My Beautiful Daughter

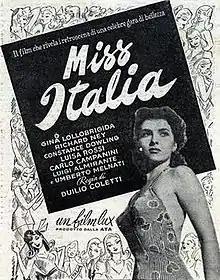

My Beautiful Daughter is a 1950 Italian comedy film directed by Duilio Coletti.